Commana Parish close

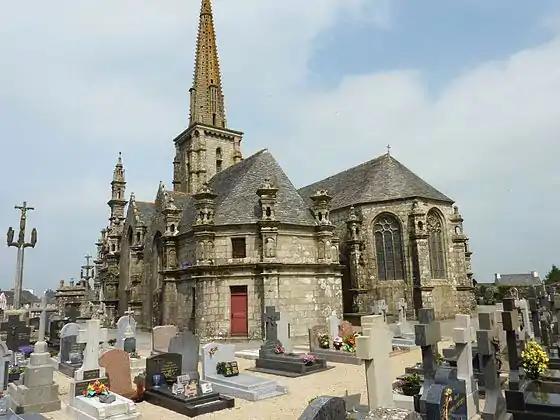

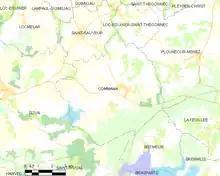
Map showing the location of Commana

The Commana Parish close (Enclos paroissial) is located at Commana in the arrondissement of Morlaix in Brittany in north-western France. The parish church of Commana is dedicated to the 14th century Breton saint, Saint Derrien. The church was built in 1645. The church, the ossuary, the calvary and the triumphal arch are a listed historical monument since 1915.